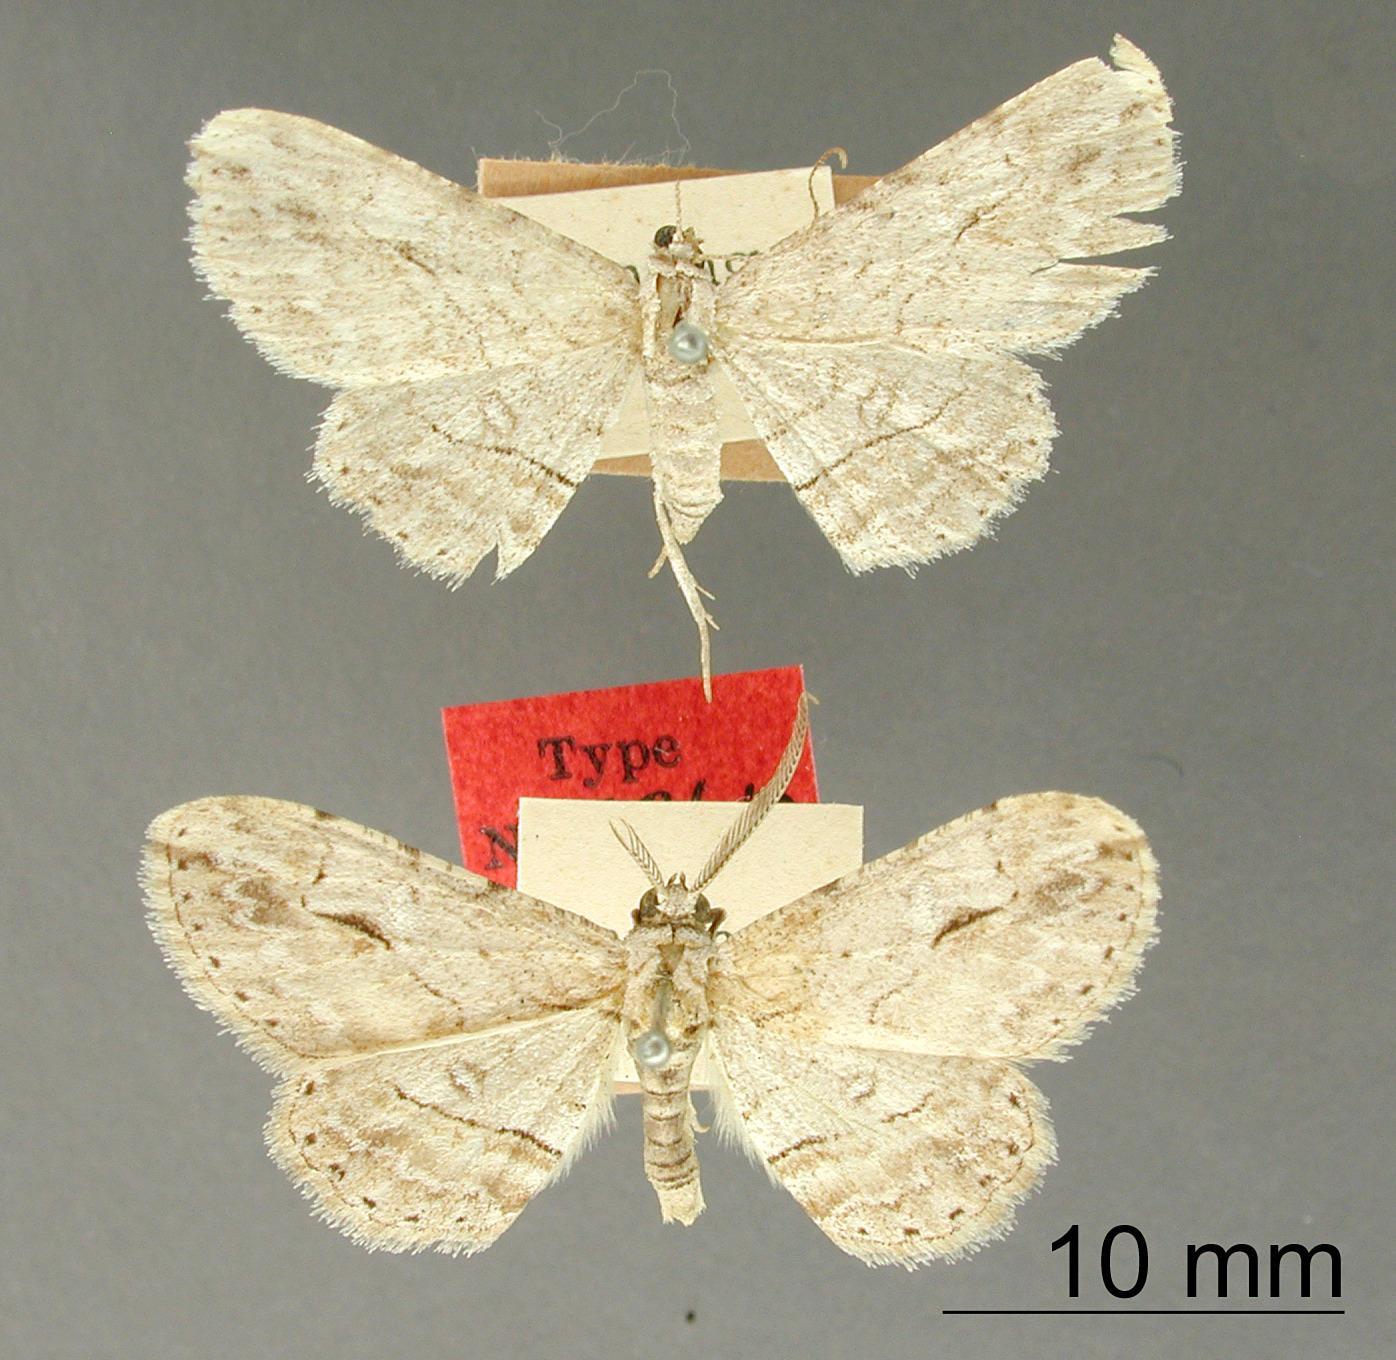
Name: Iridopsis humilis
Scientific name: Iridopsis humilis Warren, 1906
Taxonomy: Animalia, Arthropoda, Insecta, Lepidoptera, Geometridae, Ennominae
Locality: Santiago de Cuba, Cuba